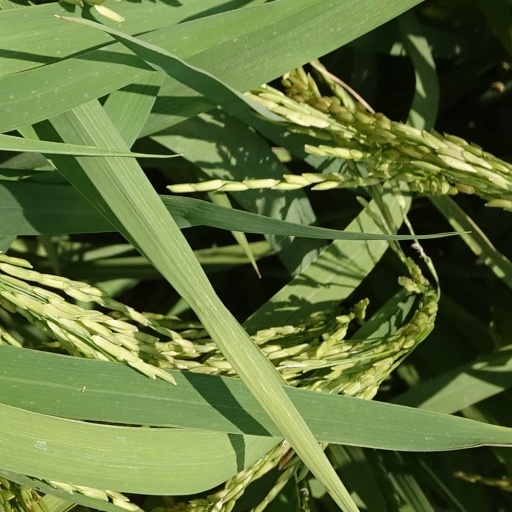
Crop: rice